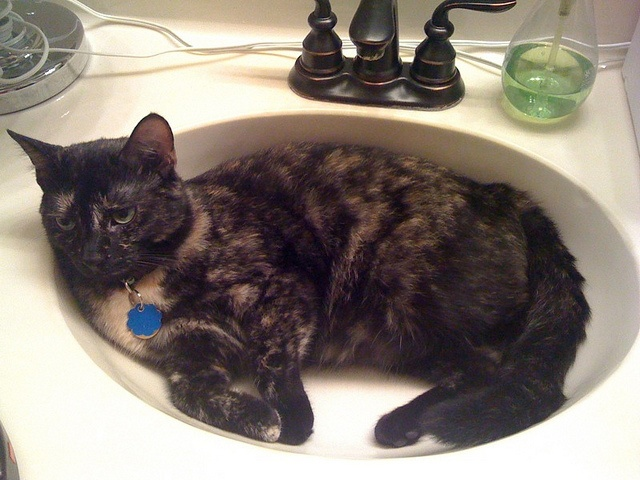
A dark brindle colored cat laying inside a small sink.
A cat lazily relaxing in a bathroom sink.
A cat laying in the bowl of a bathroom sink.
A dark colored cat laying in a bathroom sink with it;s head up and eyes open.
Light and dark cat with blue tag lying in sink.